Dune

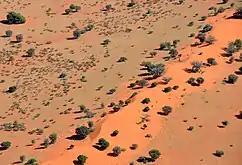
Camelthorn trees and bushes scattered on dunes in the Kalahari Desert in Namibia (2017)

A lithified (consolidated) sand dune is a type of sandstone that is formed when a marine or aeolian sand dune becomes compacted and hardened. Once in this form, water passing through the rock can carry and deposit minerals, which can alter the colour of the rock. Cross-bedded layers of stacks of lithified dunes can produce the cross-hatching patterns, such as those seen in Zion National Park in the western United States.